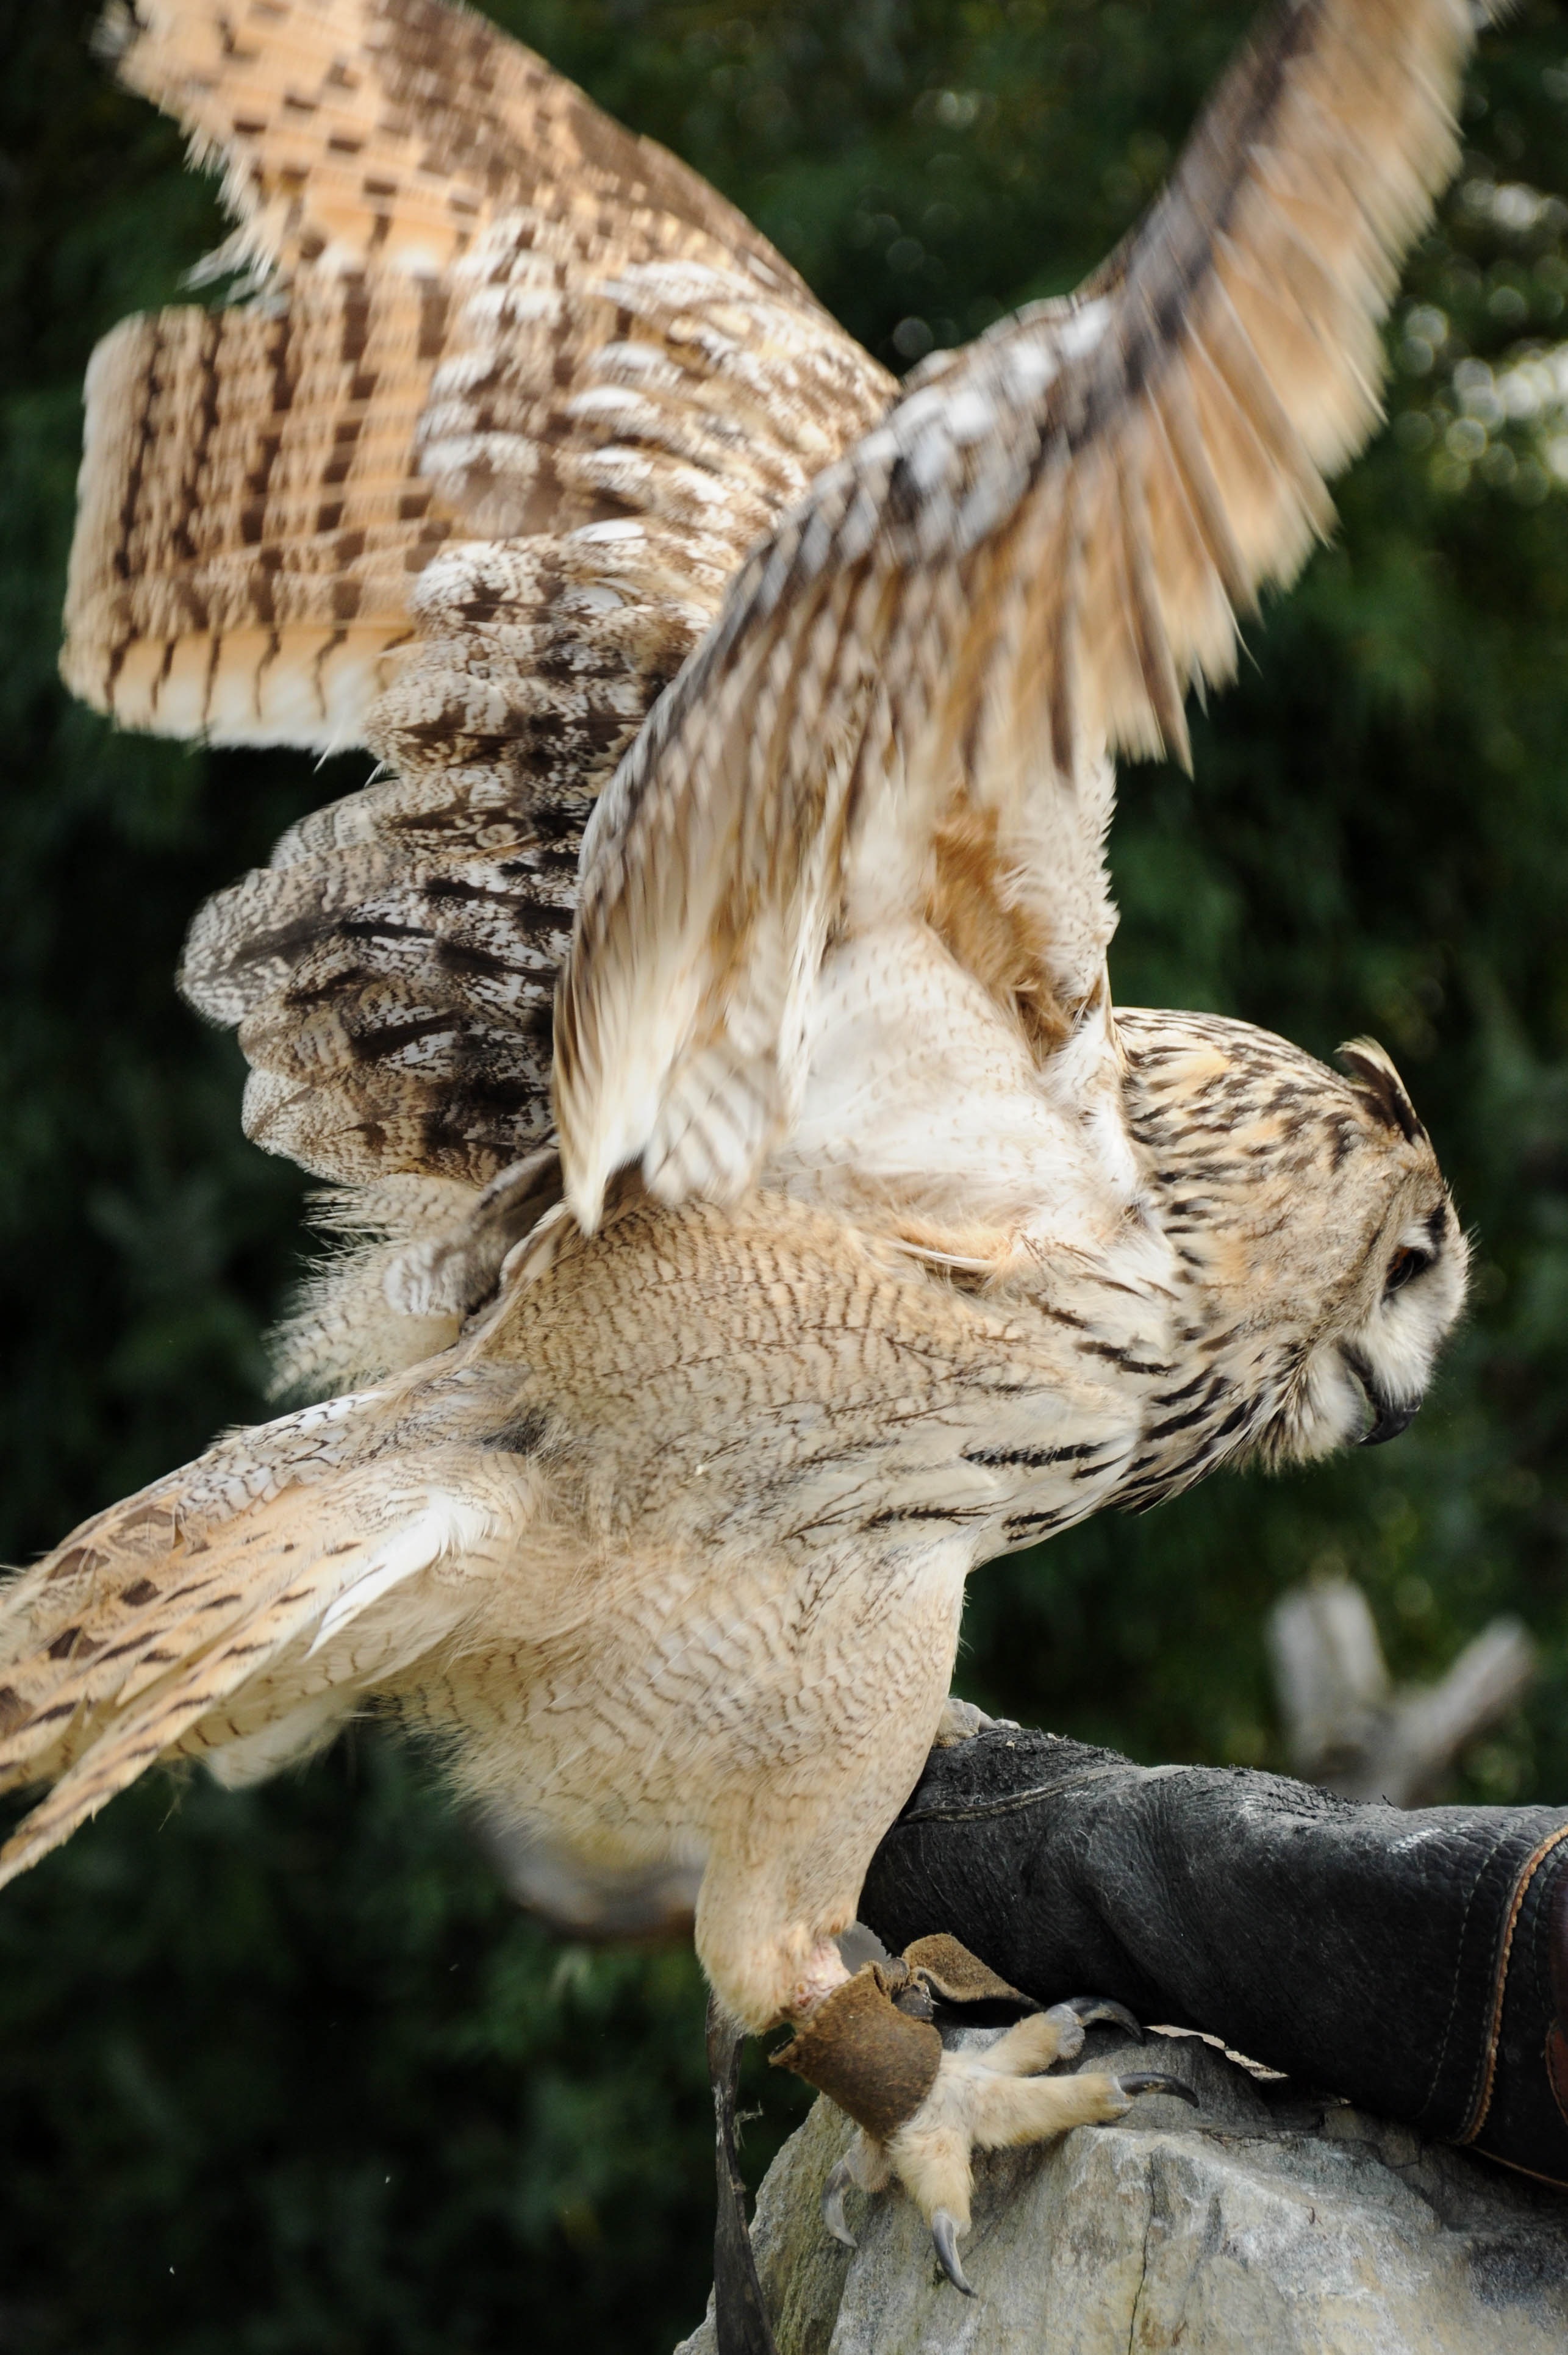
bird, wing, wildlife, beak, owl, fauna, bird of prey, vertebrate, locarno, raptors, falconry